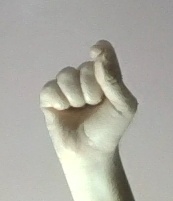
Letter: fa